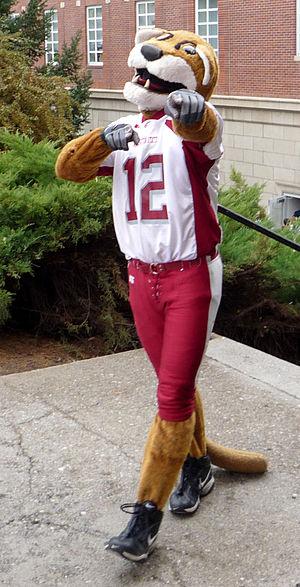
Les Cougars de Washington State sont un club omnisports universitaire de l'Université d'État de Washington à Pullman. Les équipes des Cougars participent aux compétitions universitaires organisées par la National Collegiate Athletic Association. Washington State fait partie de la Pacific-12 Conference.